Benet Academy

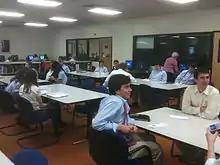
Benet draws students from across the western Chicago suburbs. Almost all Roman Catholic, over 99% continue on to college.

As of the 2024-2025 school year, students are required to complete 23.5 Carnegie units of a college-preparatory curriculum to graduate, including four units of English, two units of foreign language, three units of math, one unit of world history, one unit of US history, three units of lab science, four units of religion, 1.5 units of physical education, and four units of electives. Spanish, French, German, and Latin are offered as foreign languages. The school offers neither vocational nor remedial courses.